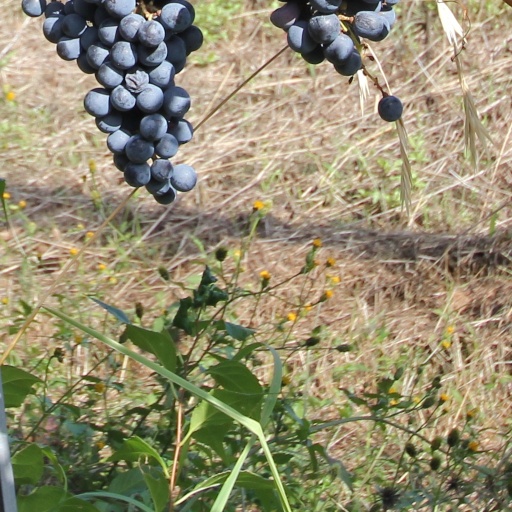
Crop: grape